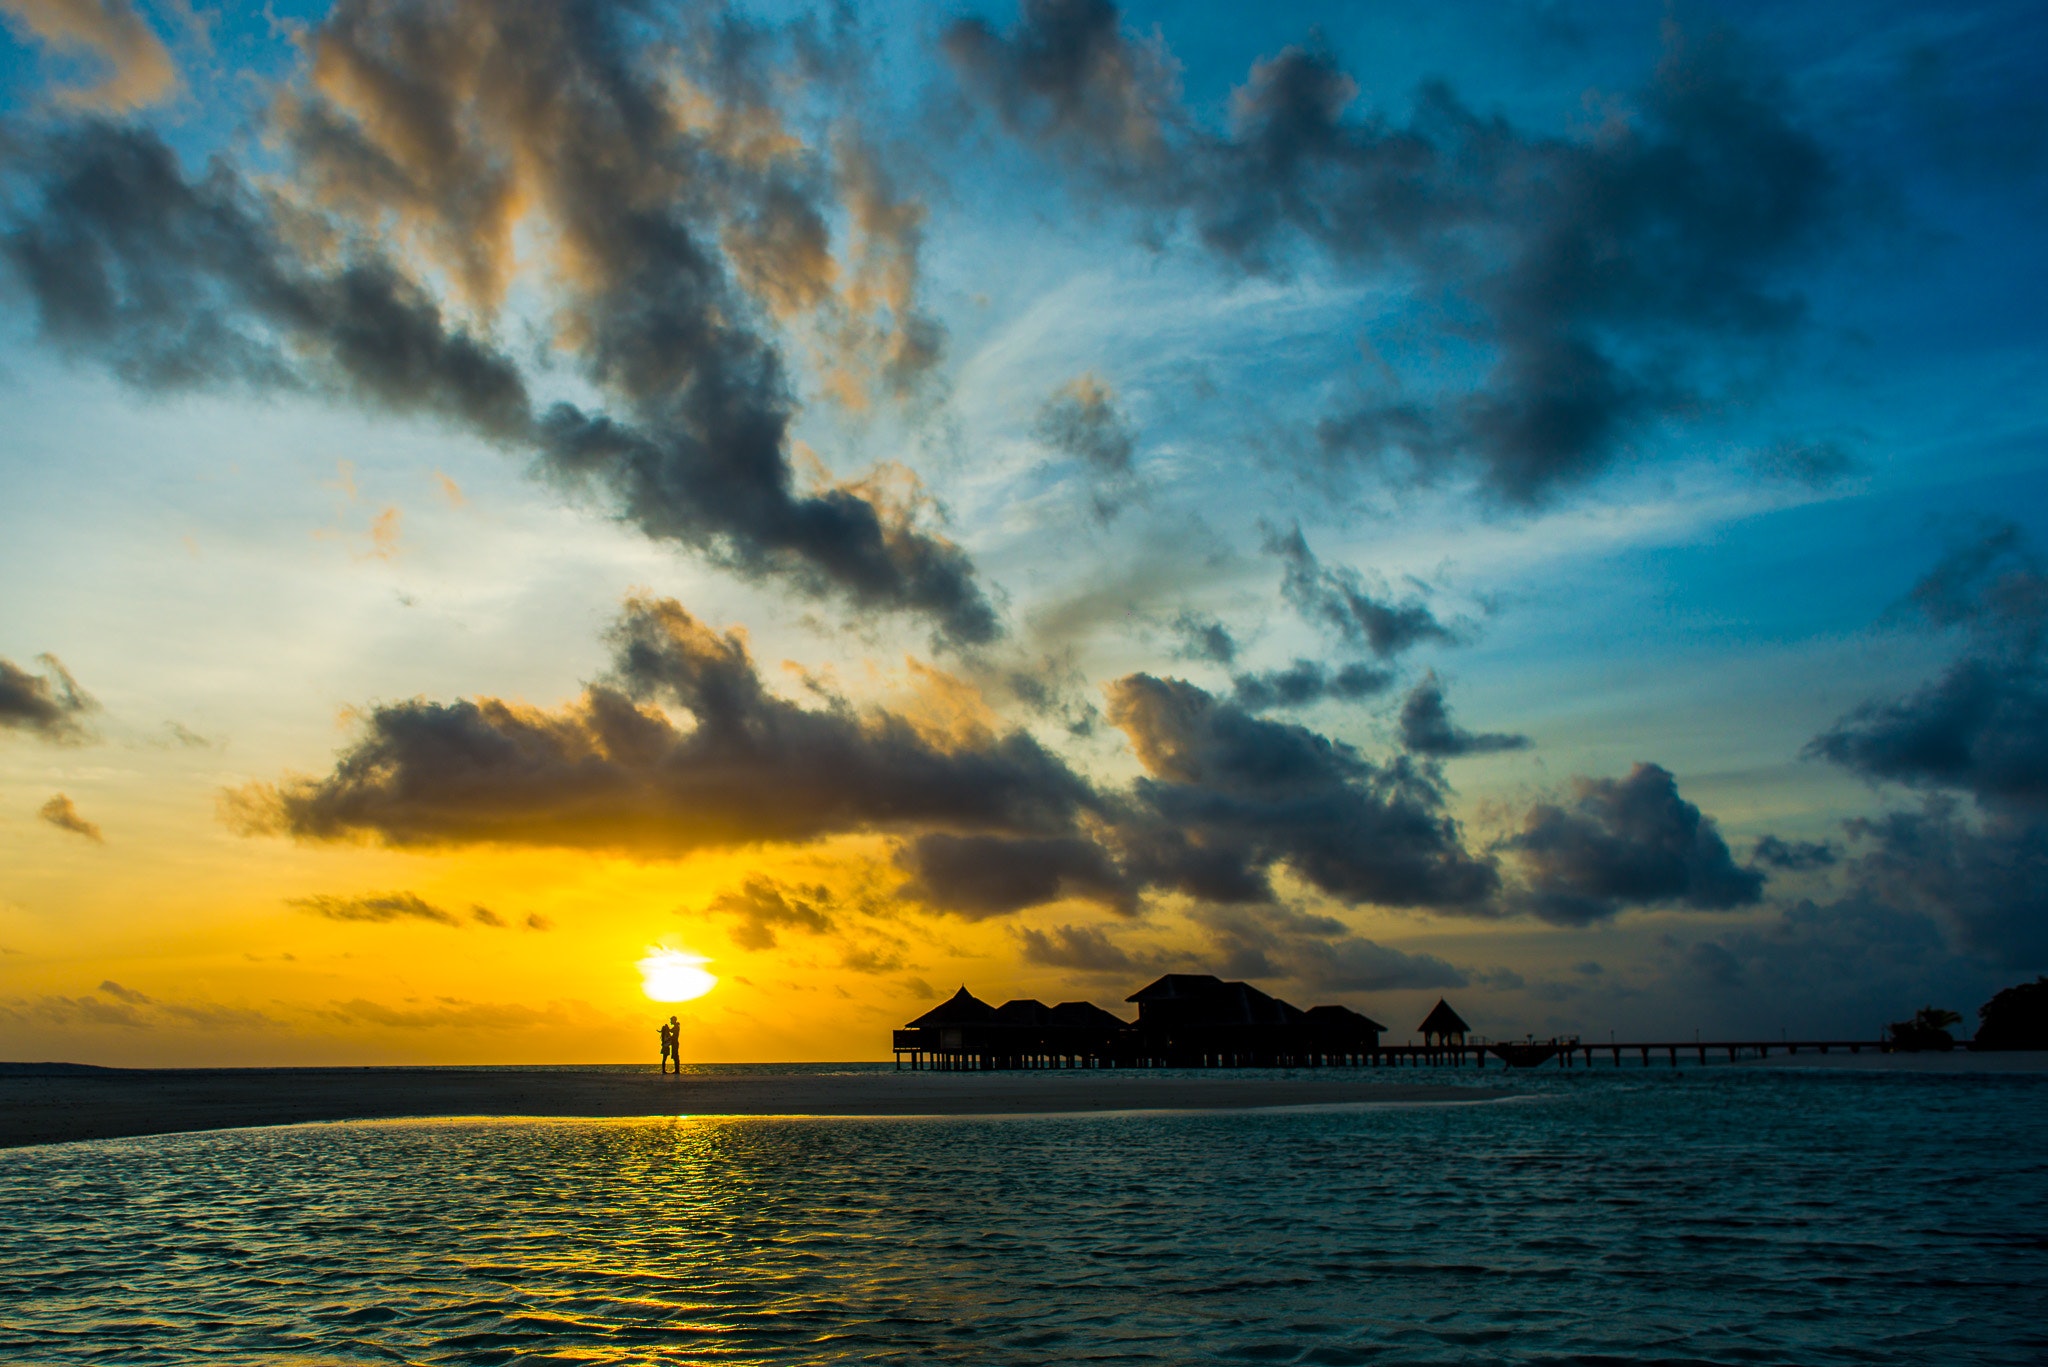
sky, horizon, afterglow, body of water, cloud, sea, sunset, nature, sunrise, ocean, tropics, blue, water, evening, daytime, dusk, morning, caribbean, cumulus, calm, sound, beach, dawn, tree, vacation, atmosphere, coast, sunlight, island, bay, landscape, coastal and oceanic landforms, meteorological phenomenon, sun, tourism, palm tree